Stolpersteine in Weingarten

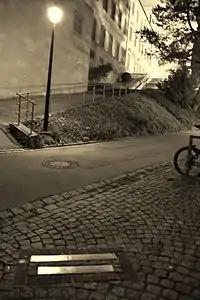
Stolperschwellen in Weingarten

The Stolpersteine in Weingarten lists all Stolpersteine that have been collocated in Weingarten in the very south of Germany. Stolpersteine is the German name for stumbling blocks collocated all over Europe by German artist Gunter Demnig. They remember the fate of the Nazi victims being murdered, deported, exiled or driven to suicide.